Thomas Cotes (Royal Navy officer)

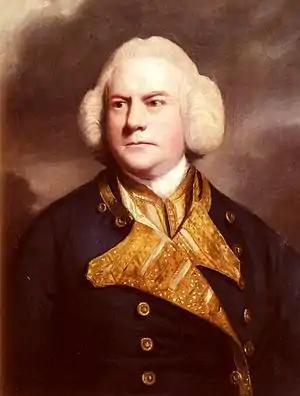
Thomas Cotes by Joshua Reynolds

Vice-Admiral Thomas Cotes (4 June 1712 – 16 July 1767) was a Royal Navy officer who became Commander-in-Chief of the Jamaica Station.